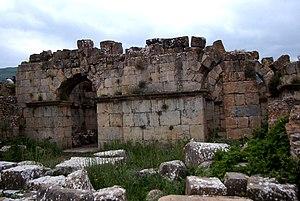
Djemila
Le Capitole est l'une des sept collines de Rome. C'est le centre religieux de la ville avec le temple consacré à la triade Jupiter, Junon et Minerve. Par extension chaque cité romaine se doit d'avoir son Capitole.